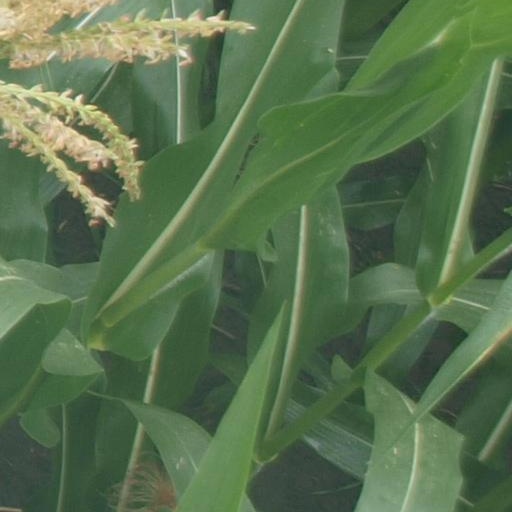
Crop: maize; corn